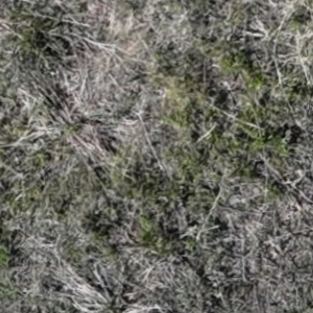
Month: may